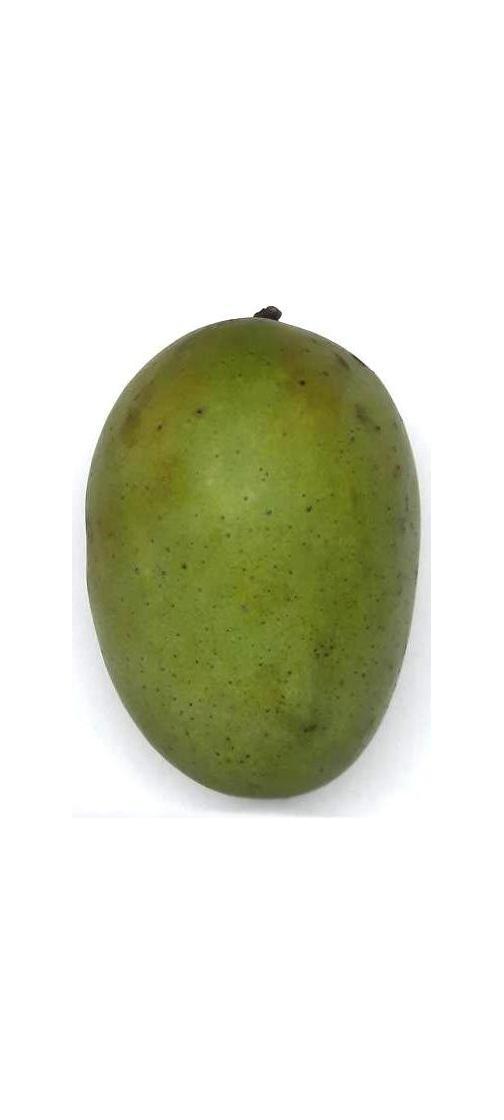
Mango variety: Langra